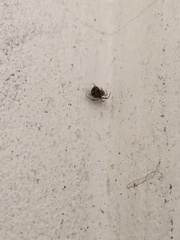
Species: Parasteatoda_tepidariorum